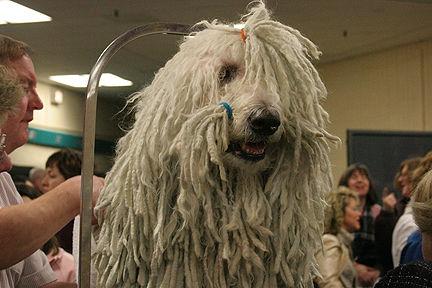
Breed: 318-n000115-komondor